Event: Nepal Earthquake
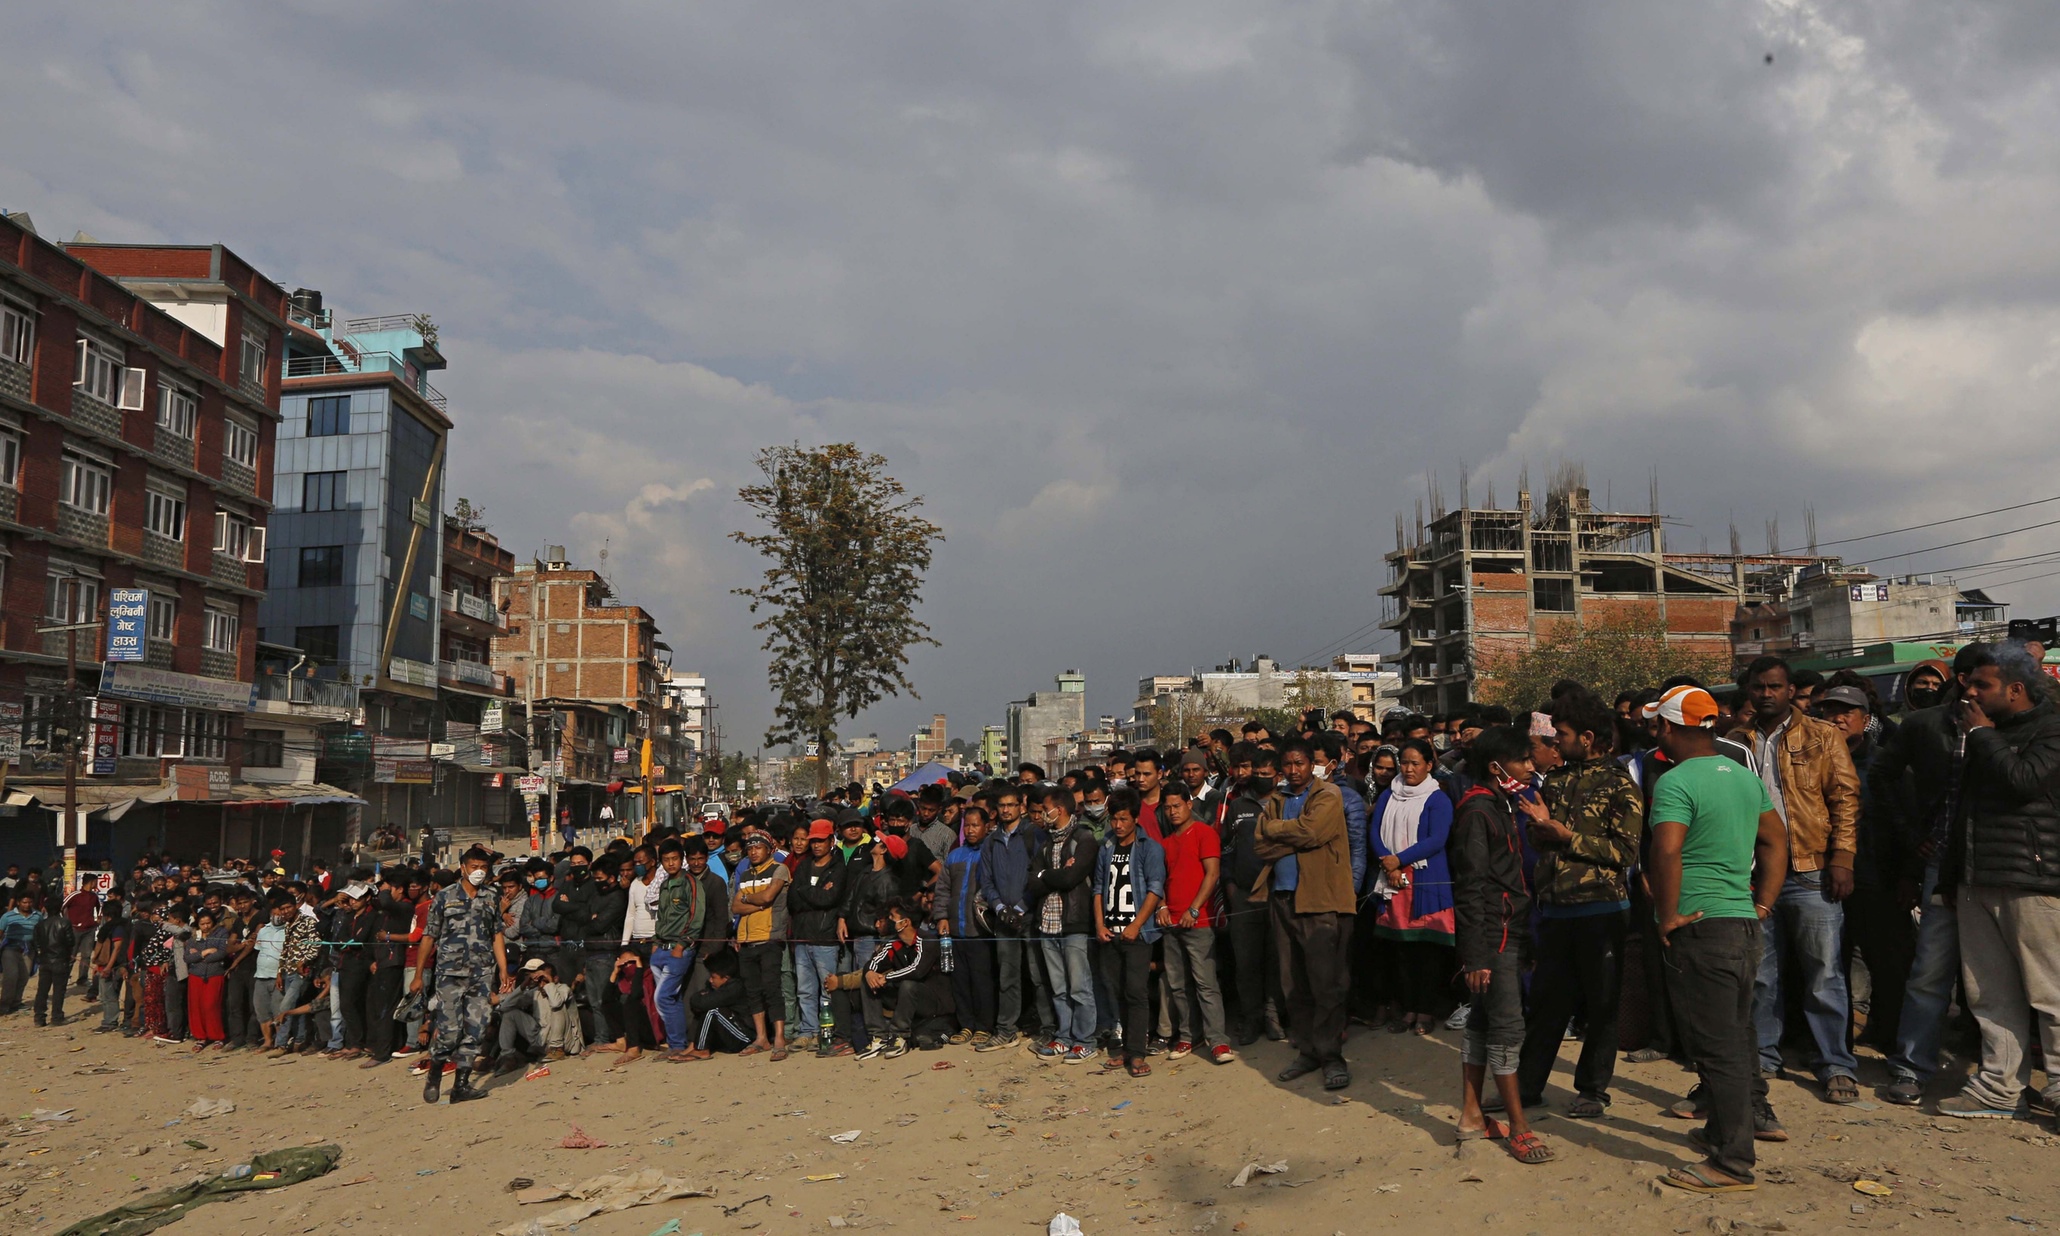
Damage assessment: no_damage